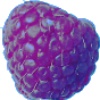
Label: Raspberry 1